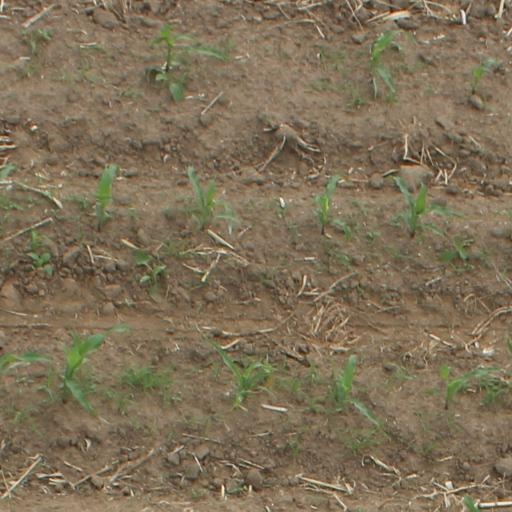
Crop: maize; corn